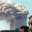
Label: skyscraper